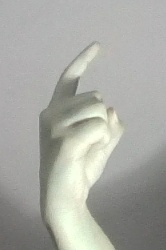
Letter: ra